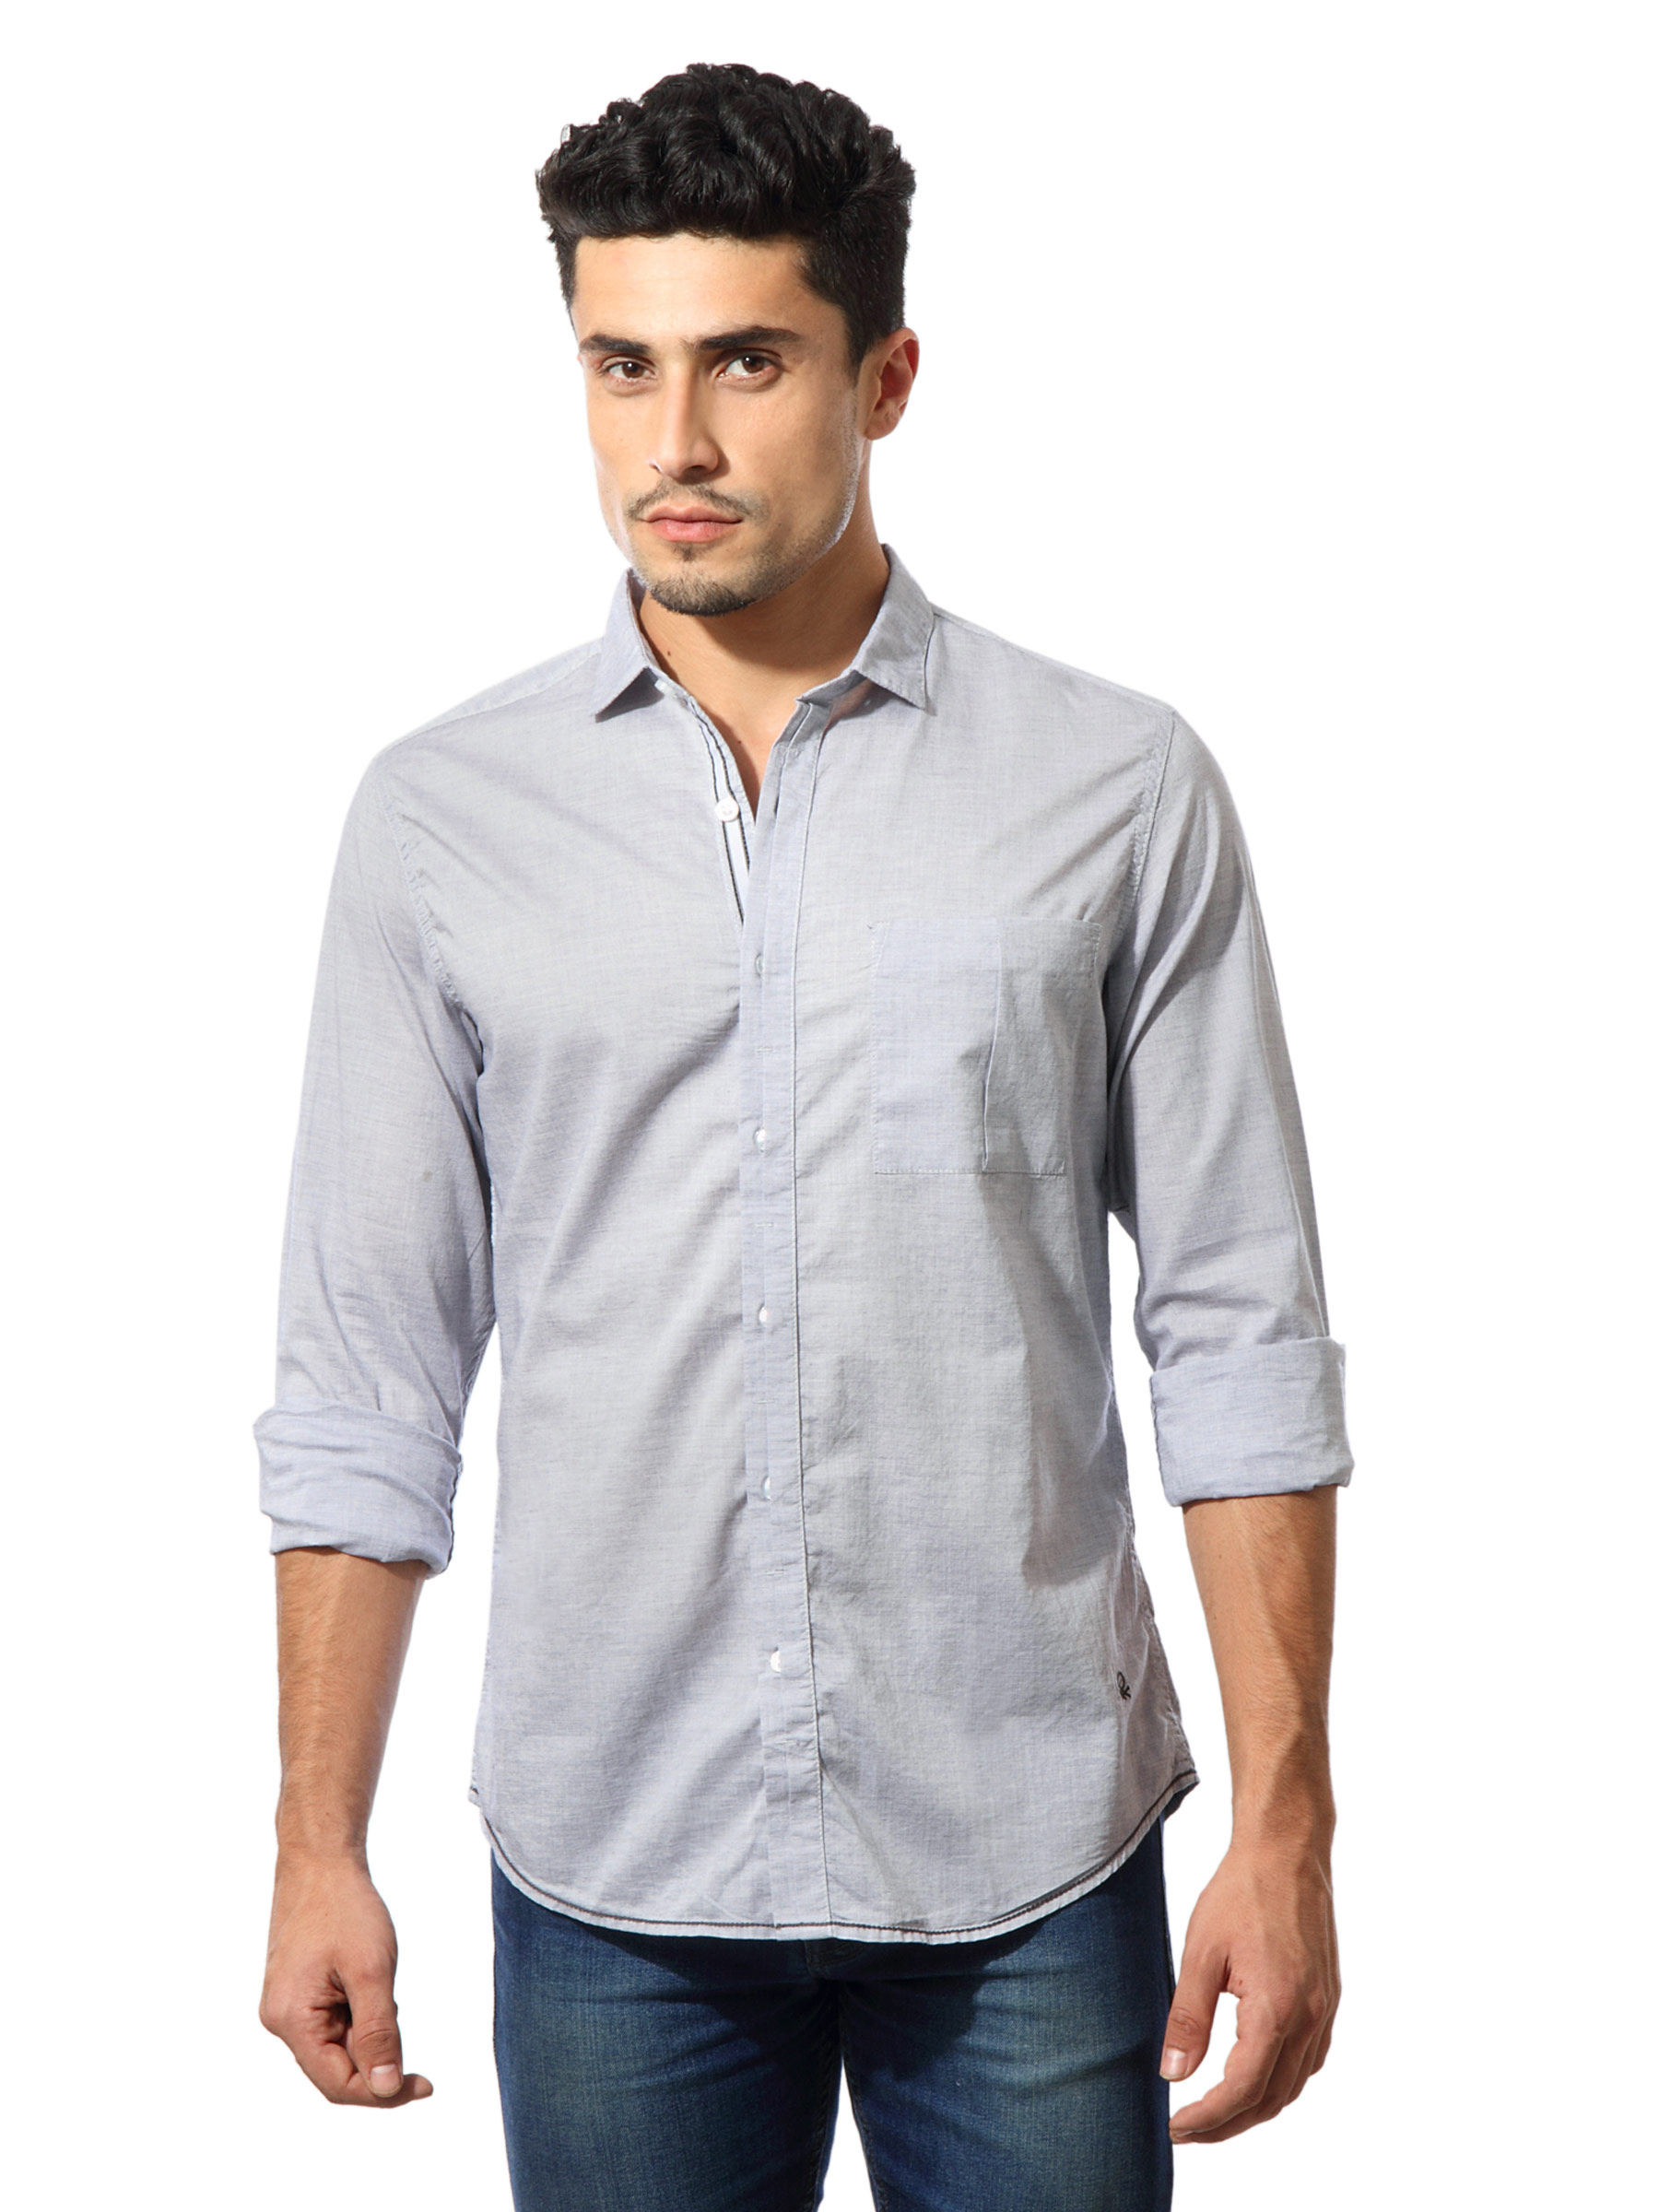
United Colors of Benetton Men Grey Shirt
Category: Apparel / Topwear / Shirts
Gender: Men
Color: Grey
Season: Summer 2012
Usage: Casual